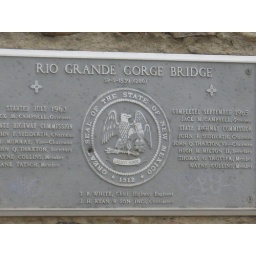
Outside Taos, 650 feet above the Rio Grande River... We went river rafting right below the bridge in the Taos Box....